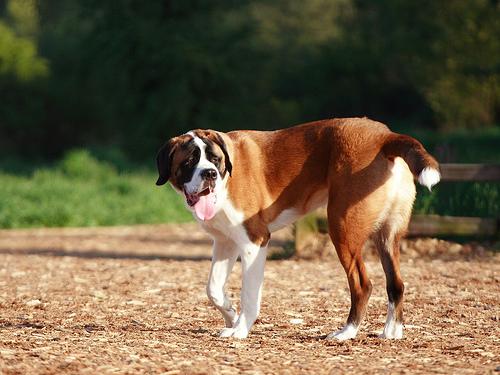
Breed: saint bernard